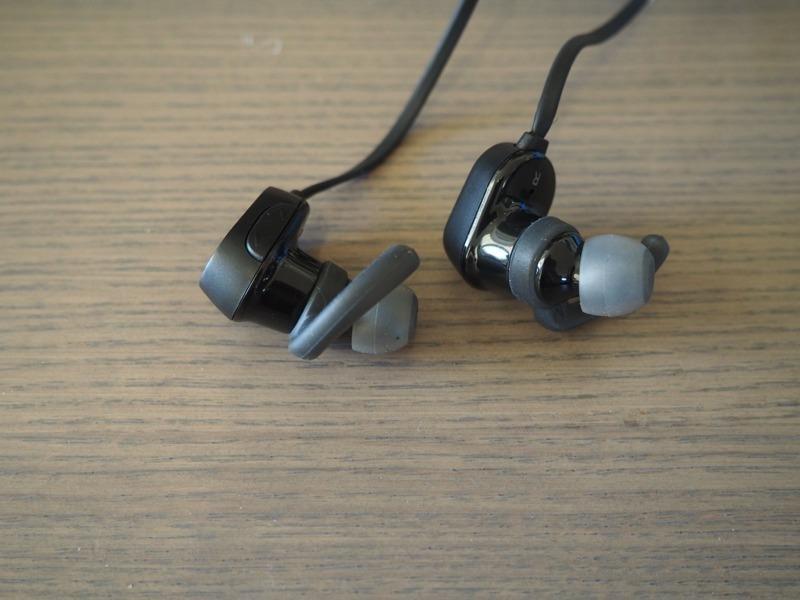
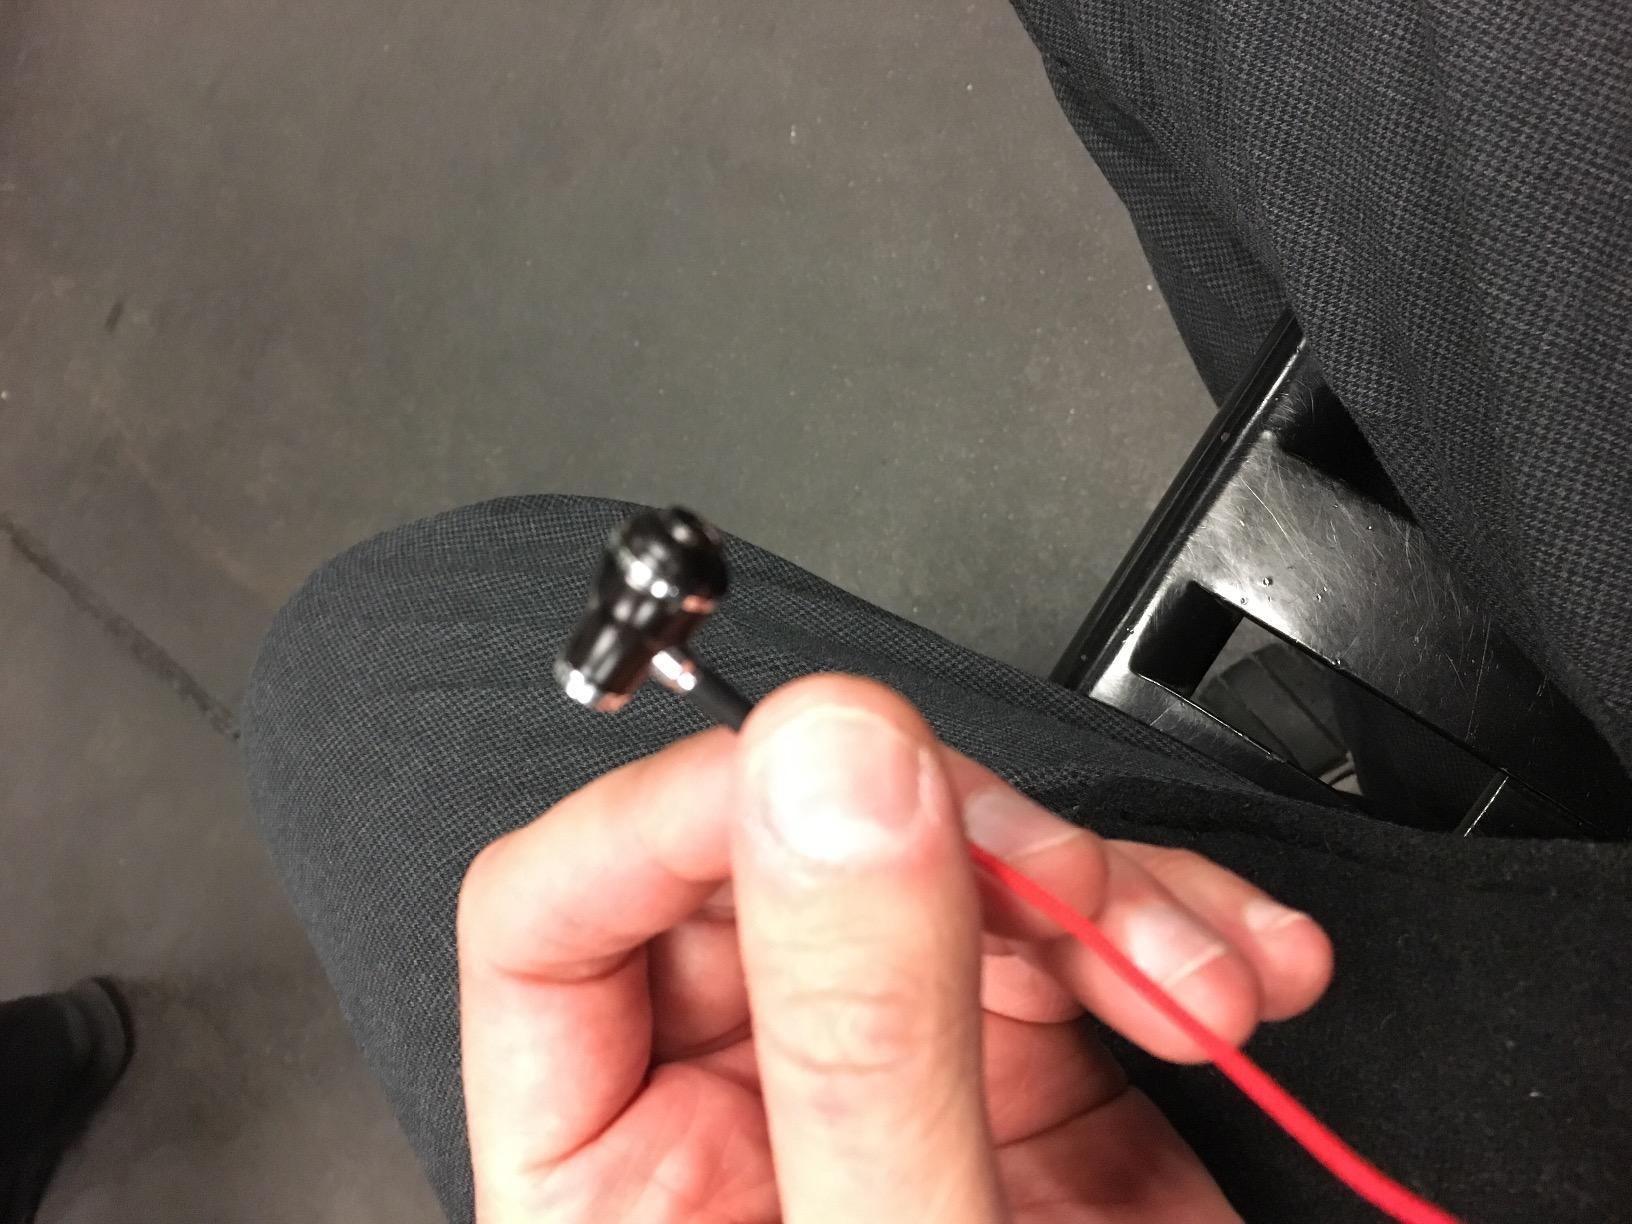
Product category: headphones
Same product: no